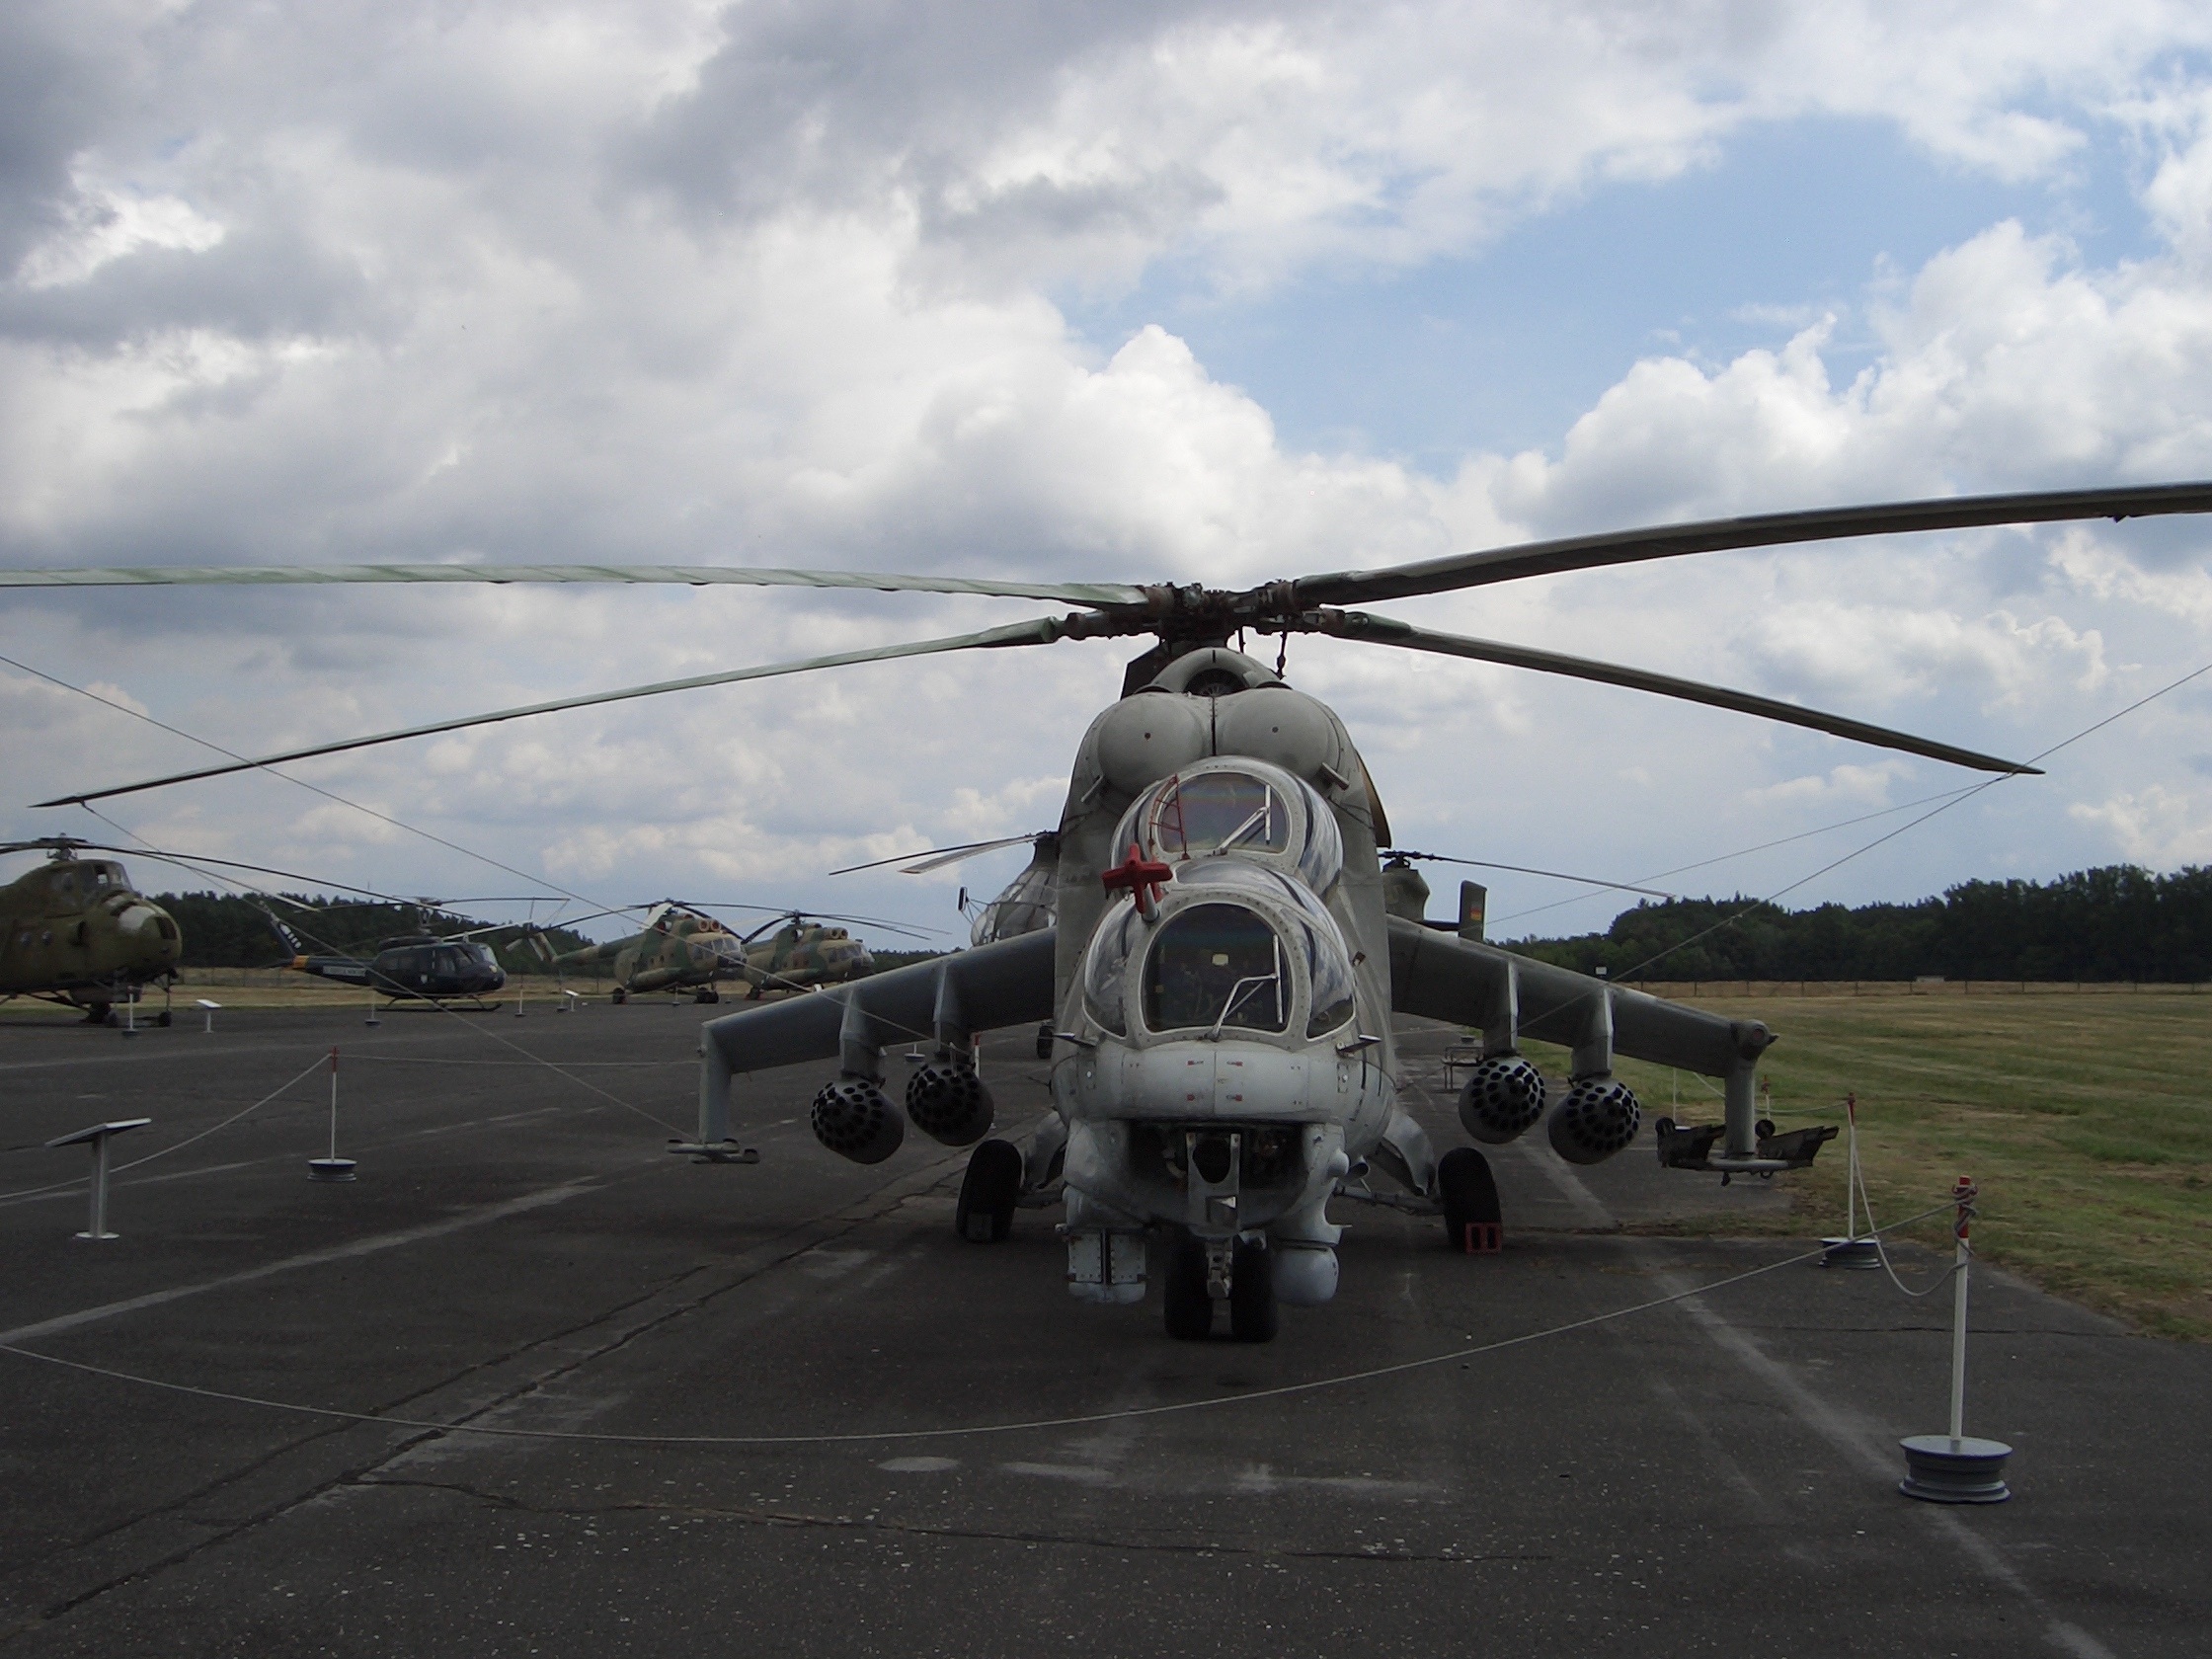
aircraft, military, vehicle, aviation, flight, helicopter, hind, rotorcraft, air force, gunship, atmosphere of earth, helicopter rotor, military helicopter